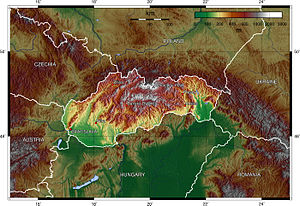
Slovakiet / Geografi
Topografisk kort over Slovakiet
Slovakiet er en stat i Centraleuropa. Landet er omgivet af land på alle sider: Østrig, Ungarn, Ukraine, Polen og Tjekkiet.